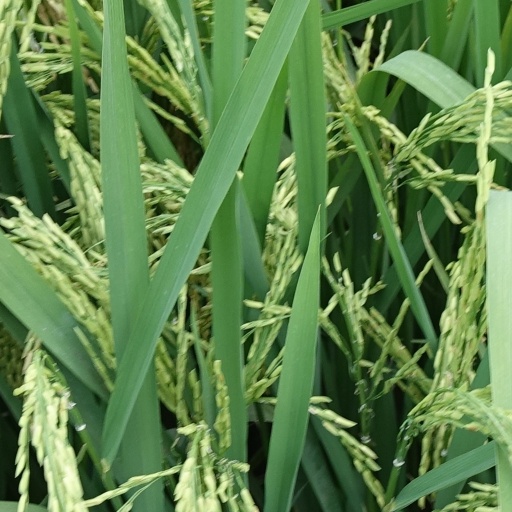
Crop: rice